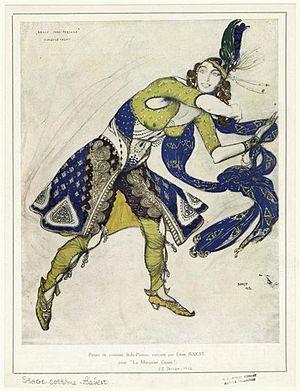
Luisa Casati, née Luisa Adele Rosa Maria von Amann le 28 janvier 1881 à Milan et morte le 1ᵉʳ juin 1957 à Londres, est une marquise italienne.